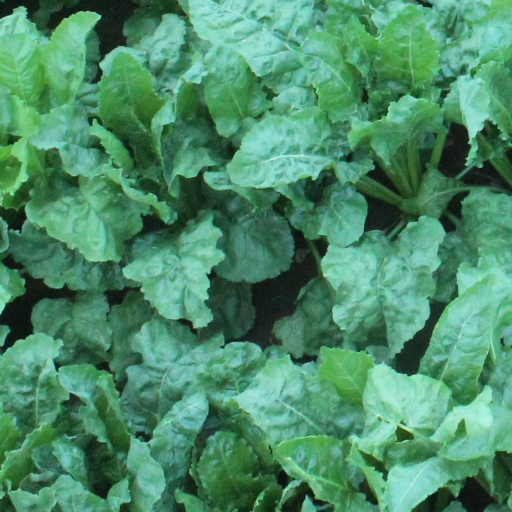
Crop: sugar beet